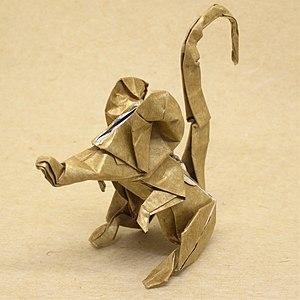
Pliage d'un rat d'Éric Joisel en papier «
Éric Joisel est un origamiste français, né à Montmorency le 15 novembre 1956, et mort le 11 octobre 2010.